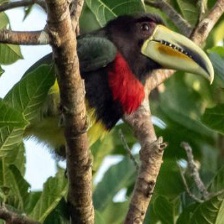
Species: IVORY BILLED ARACARI
Scientific name: PTEROGLOSSUS AZARA
ImageNet parent category: toucan